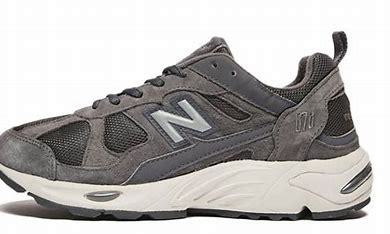
Brand: New
Model: Balance New Balance 878